Siilinjärvi

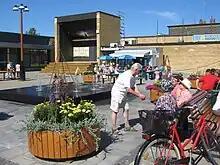
Siilinjärvi Market Square

The main sources of income are services and industry. One of the most important employers in Siilinjärvi is Siilinjärvi apatite mine owned by Yara International. The other largest companies in Siilinjärvi are Yara International's factory and apatite mine, Lujabetoni Oy, Hydroline Oy, Recreational Pool Fontanella and Spa Hotel Kunnonpaikka. 5% of jobs are in primary production, 29% in industry and construction and 66% in services. Unemployment figures are the lowest in North Savonia, averaging 9,4% in 2016, while at the same time the average unemployment rate in North Savonia was 13,4% and in the whole country 13,2%.